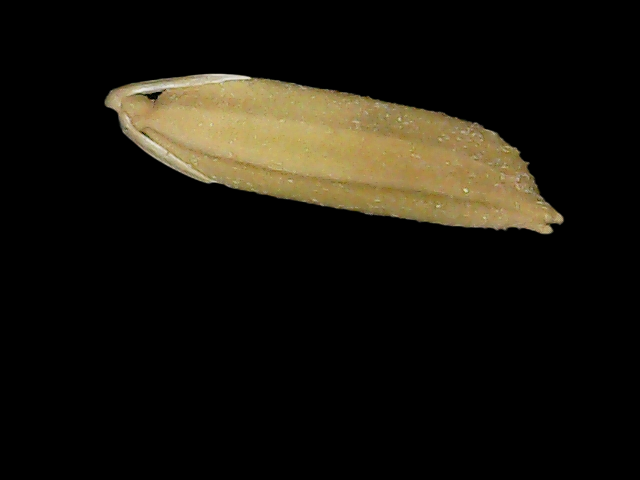
Rice variety: Bd85